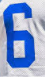
Number: 6